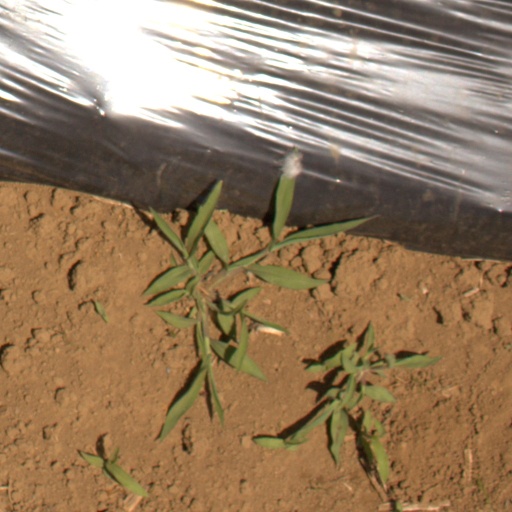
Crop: Jerusalem artichoke